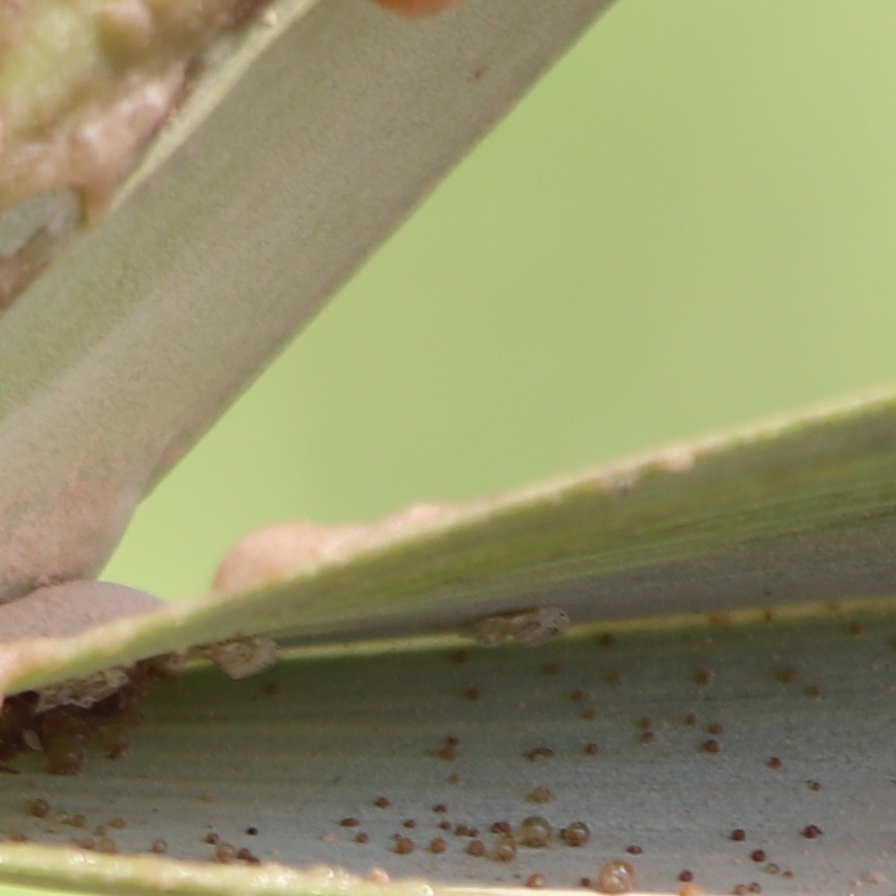
Label: Dubas